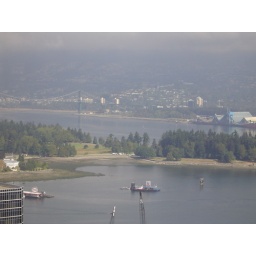
this is stanley park and you can see north vancouver in the background and the lions gate bridge